Daming Temple

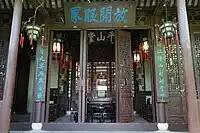

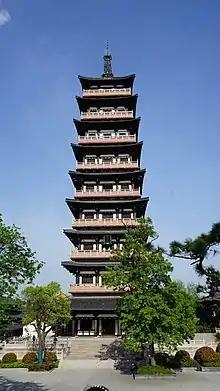
Qiling Temple

The temple was constructed around the hill, which consisted of three parts. The central part consistes of the Hall of the "Four Heavenly Kings" ("Fēng Tiáo Diàn") and the Great Hall. The eastern part consisted of Pingyuan Hall and the "Jianzhen Memorial Hall". The western part consisted of Pingshan Hall, Si Garden and other features. The palaces and pavilions are well integrated with each other and well-arranged in structure.